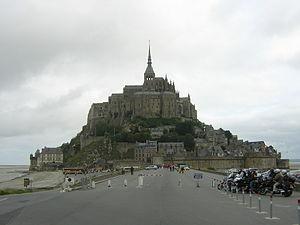
Martin de Furmendi, né au XIIᵉ siècle et mort le 19 février 1191, est un bénédictin normand, dix-septième abbé du Mont Saint-Michel, de 1186 à 1191.
Liste des abbés du Mont-Saint-Michel, refondé en 966 par le duc Richard Iᵉʳ de Normandie, en substituant une nouvelle communauté à l'ancienne, présente depuis 709 et qui avait été fondée par saint Aubert d'Avranches.